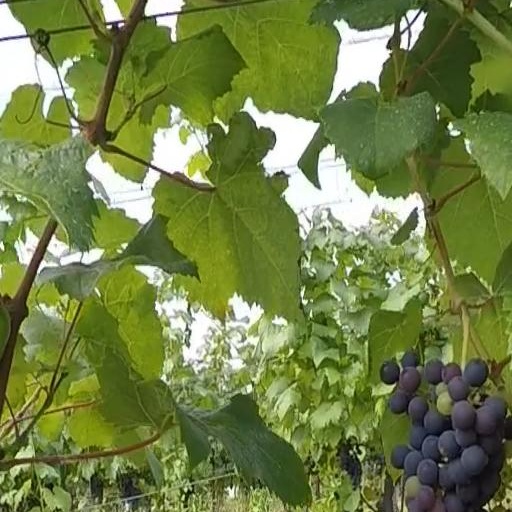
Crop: grape